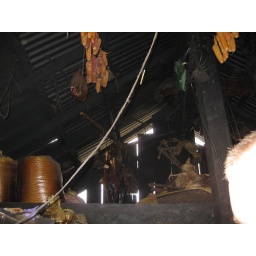
H'Mong house in cat cat village